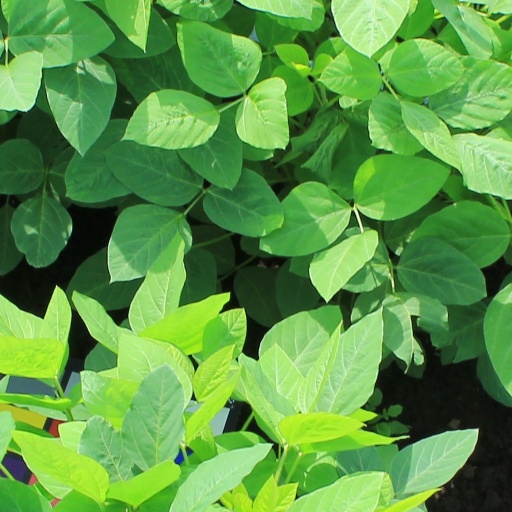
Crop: soybean